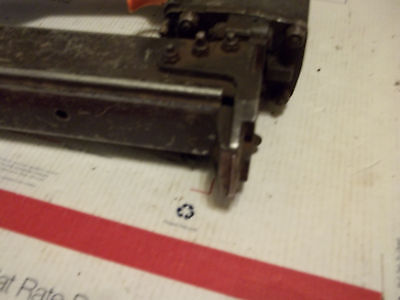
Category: stapler